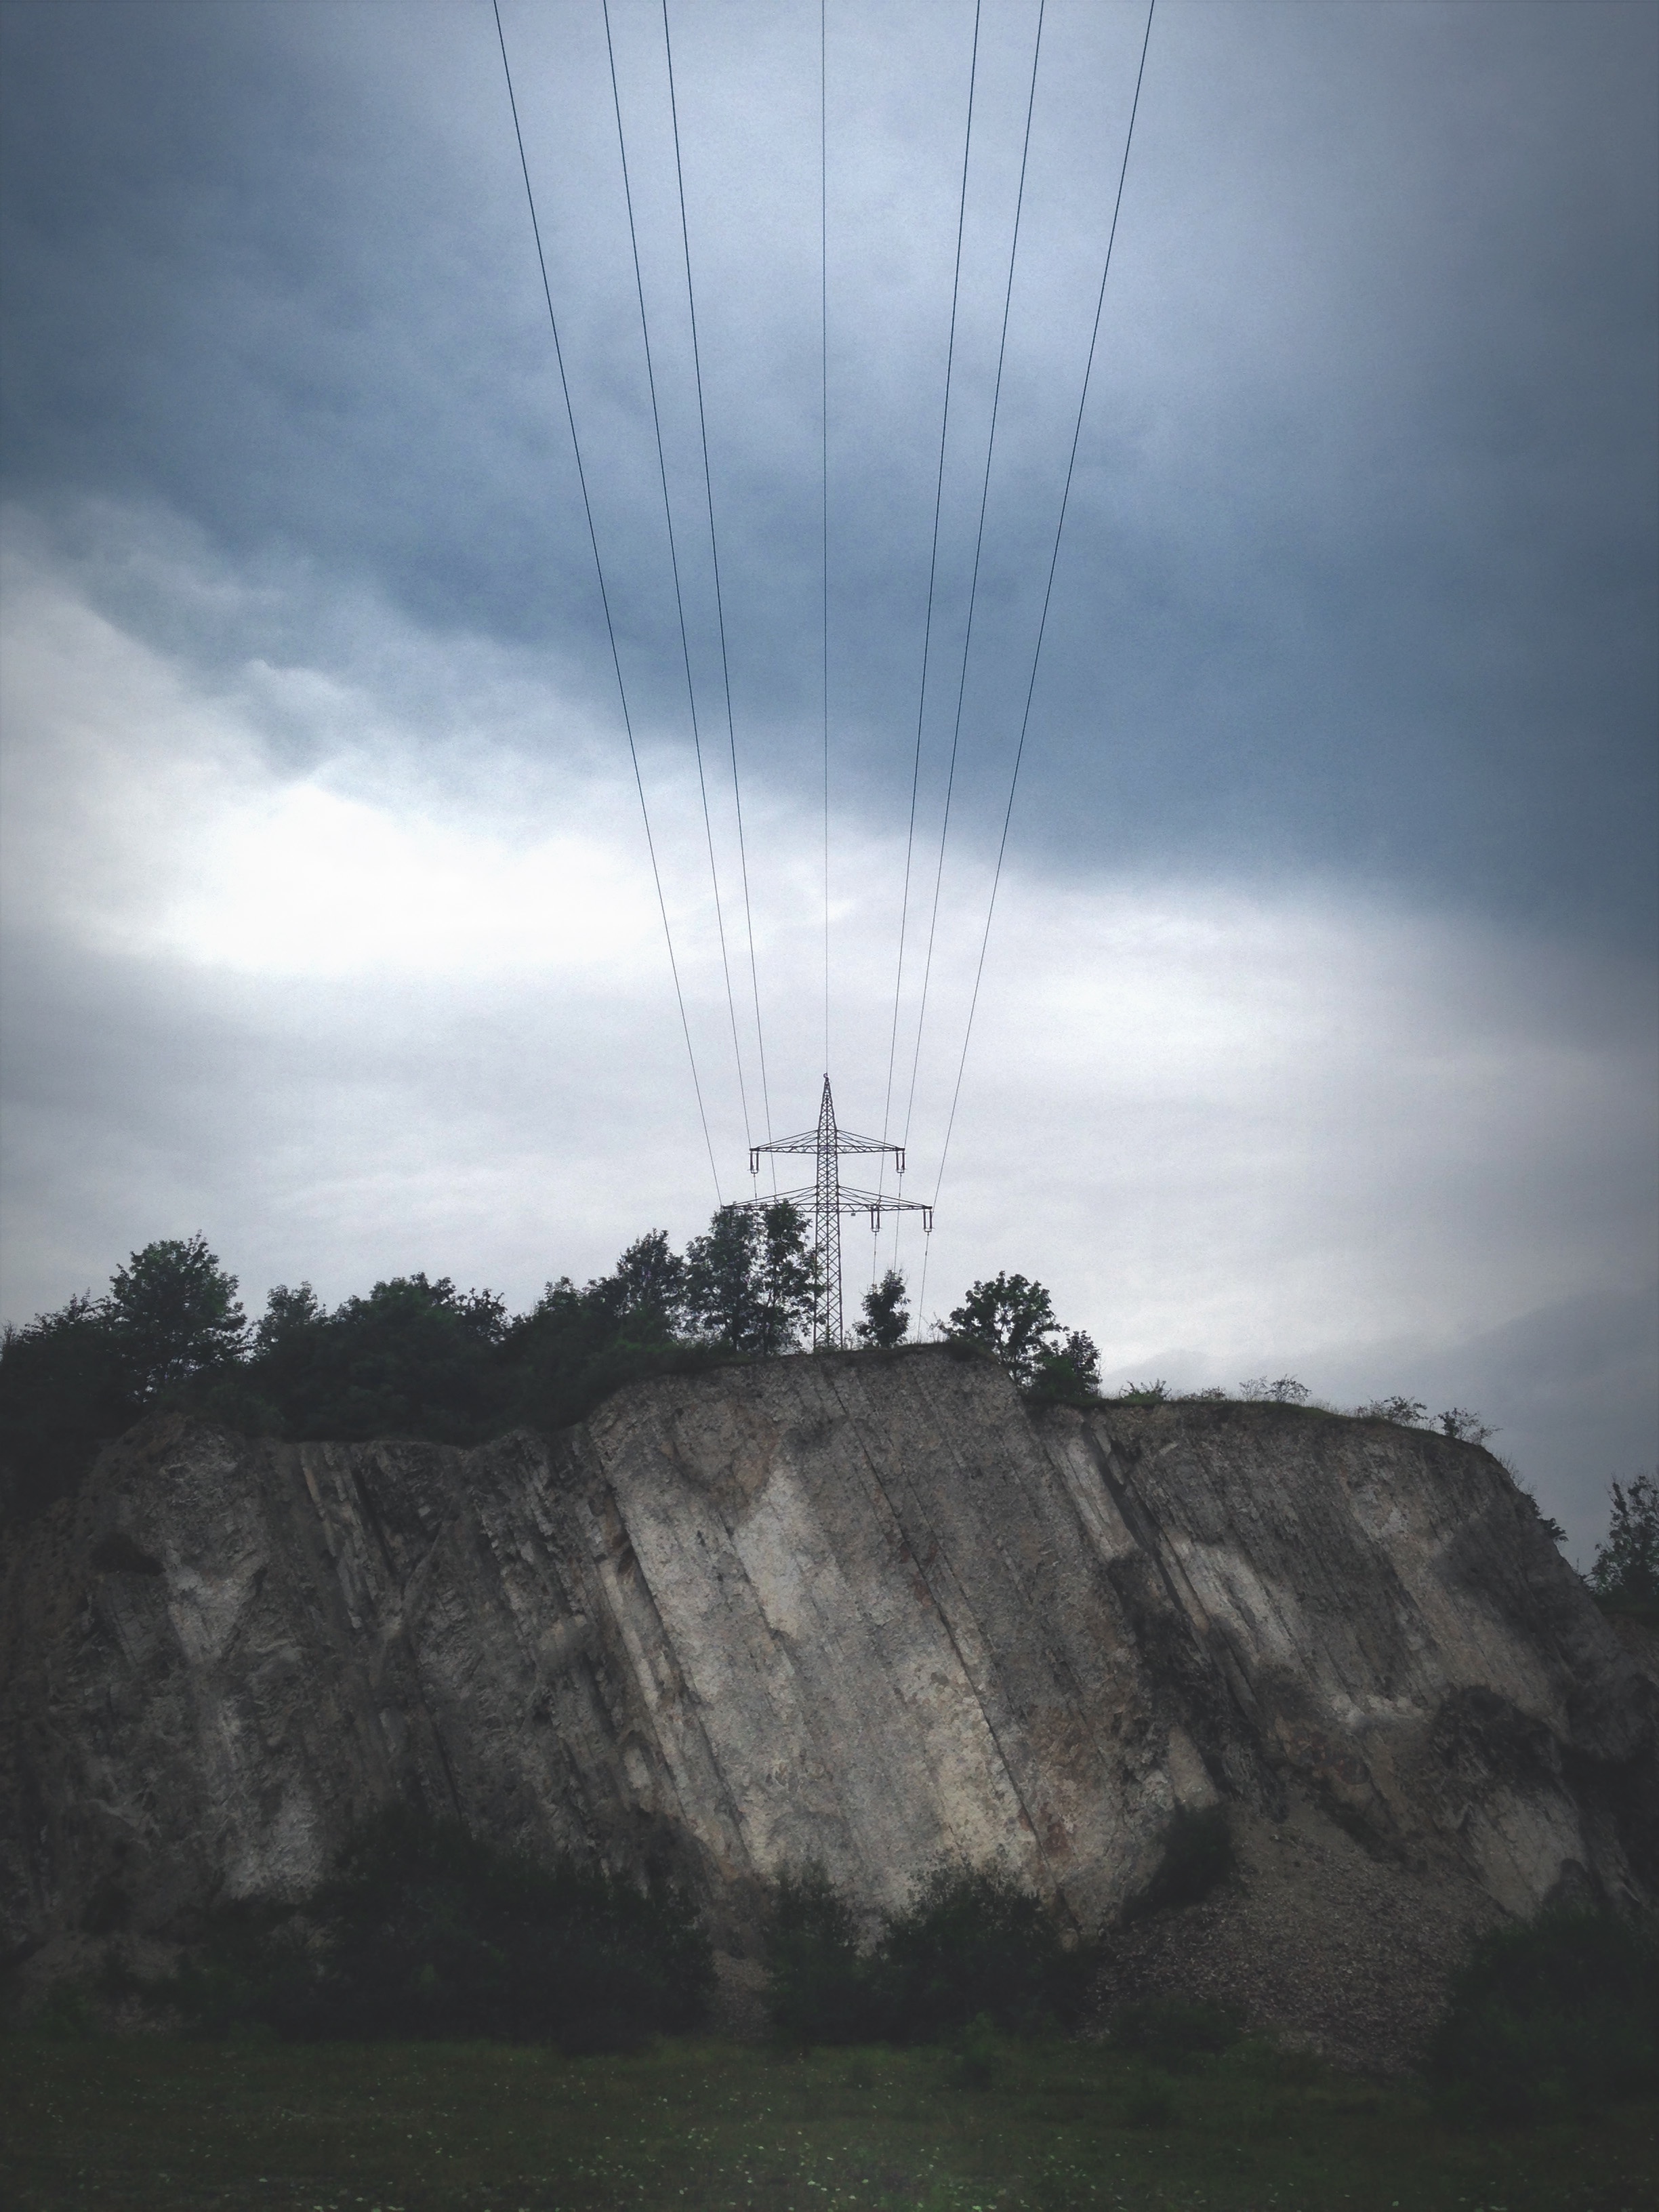
mountain, cloud, sky, wind, tower, atmosphere of earth